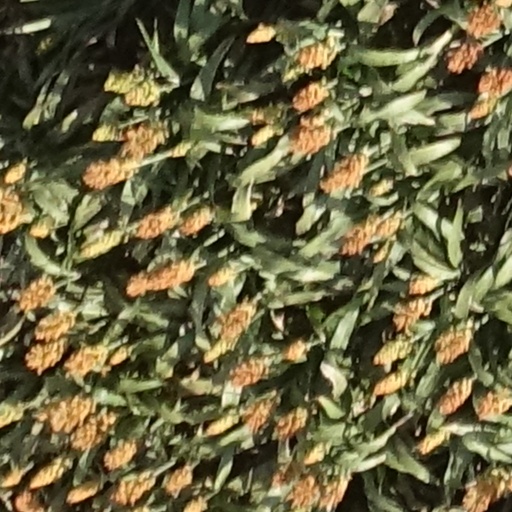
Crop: sorghum